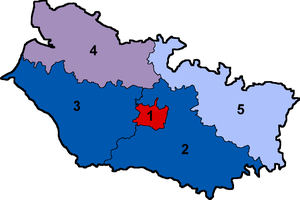
Députés de la Somme en 1973
Liste des députés de la Somme.
Les élections législatives françaises de 1973 se sont déroulées les 4 et 11 mars 1973. Dans le département de la Somme, 5 députés étaient à élire dans 5 circonscriptions.